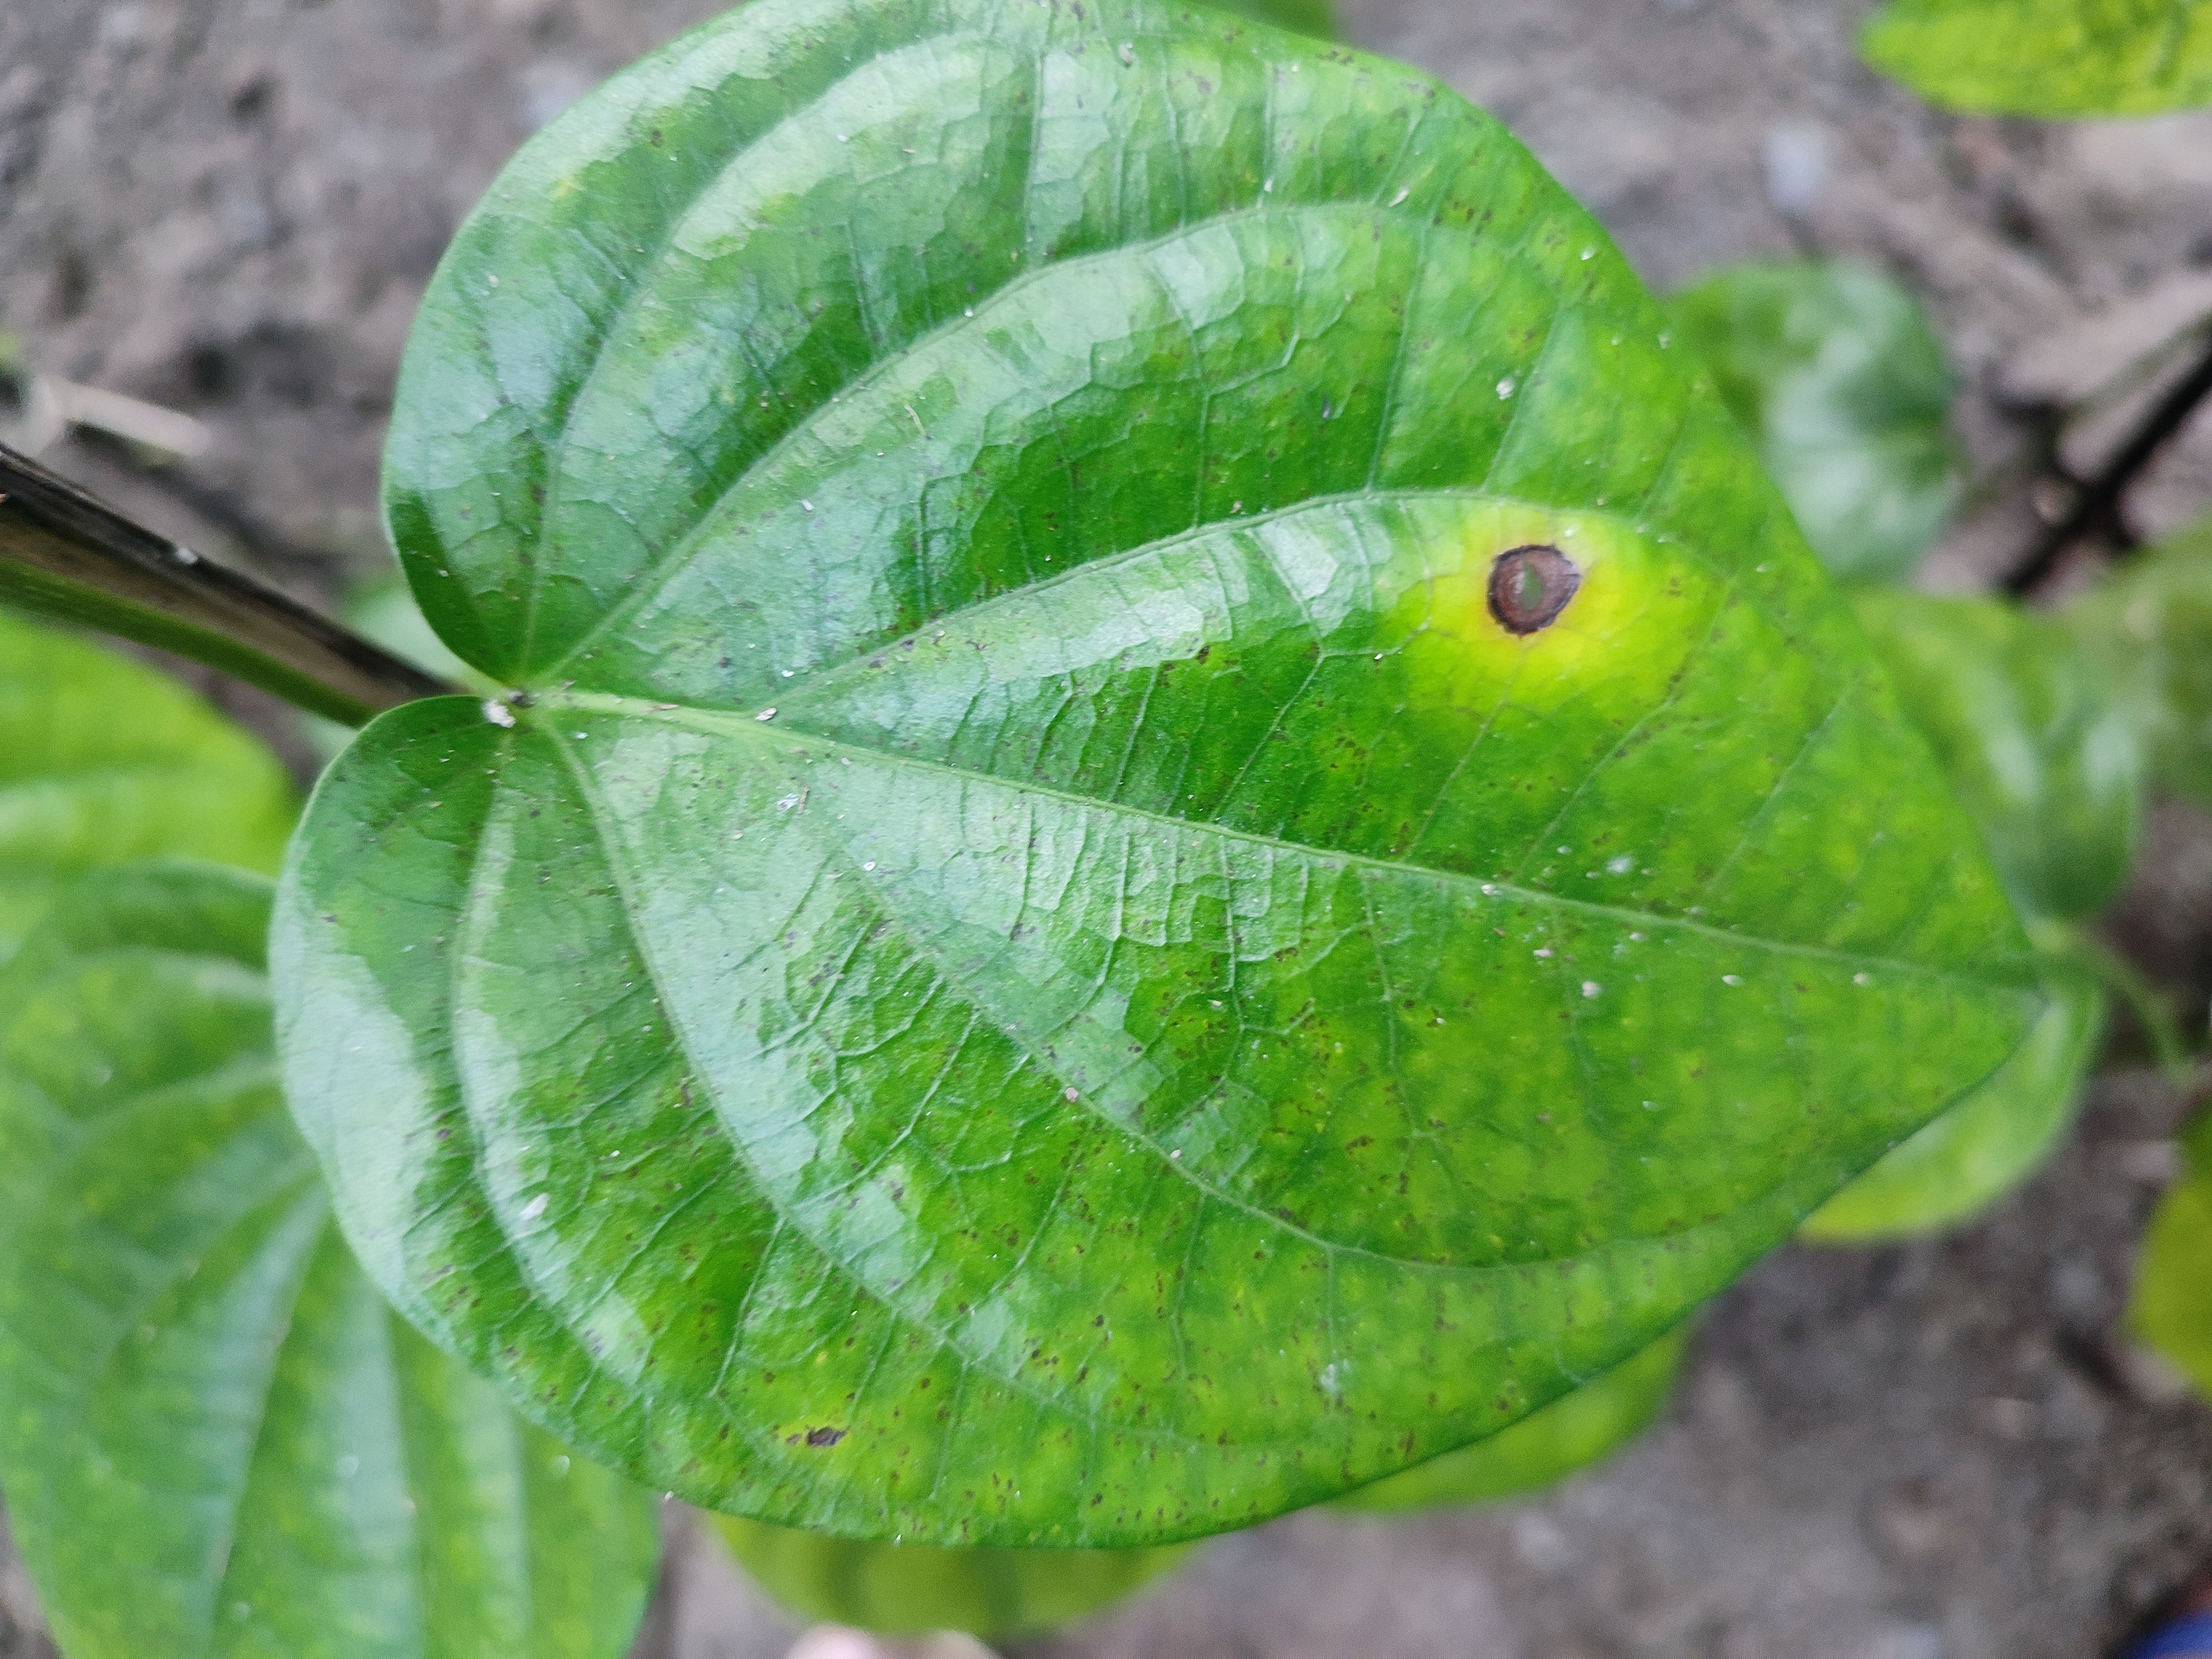
Label: Bacterial_Leaf_Disease